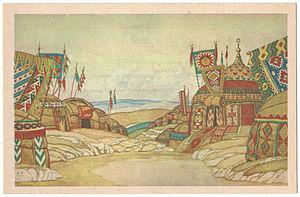
Le Prince Igor est un opéra d'Alexandre Borodine — dont sont extraites les célèbres Danses polovtsiennes — constitué d'un prologue et de quatre actes, sur un livret russe du compositeur. Il est créé le 4 novembre 1890 au théâtre Mariinsky de Saint-Pétersbourg.